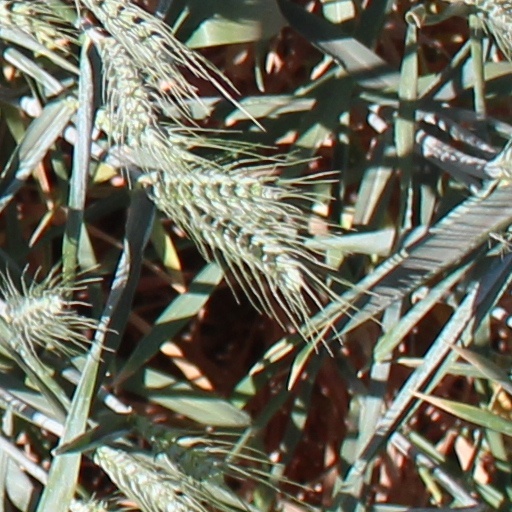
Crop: wheat